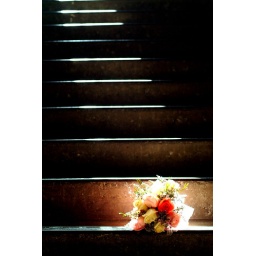
bouquet sitting in light